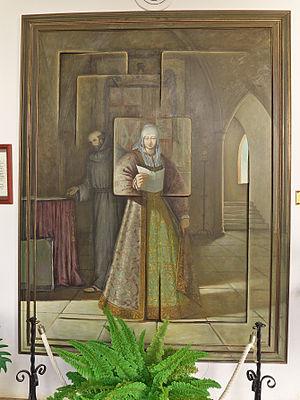
Isabelle Iʳᵉ de Castille dite Isabelle la Catholique, née le 22 avril 1451 à Madrigal de las Altas Torres et morte le 26 novembre 1504 à Medina del Campo, est, de son propre chef, reine de Castille et León de 1474 à 1504, reine d'Aragon, de Majorque, de Valence, de Sardaigne, de Sicile et de Naples.